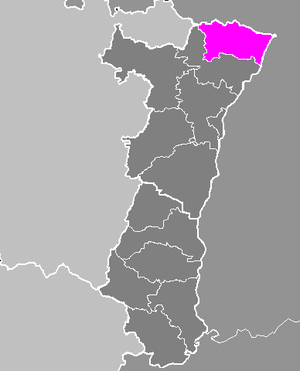
L'arrondissement de Wissembourg est une ancienne division administrative française, située dans le département du Bas-Rhin, en région Grand Est.